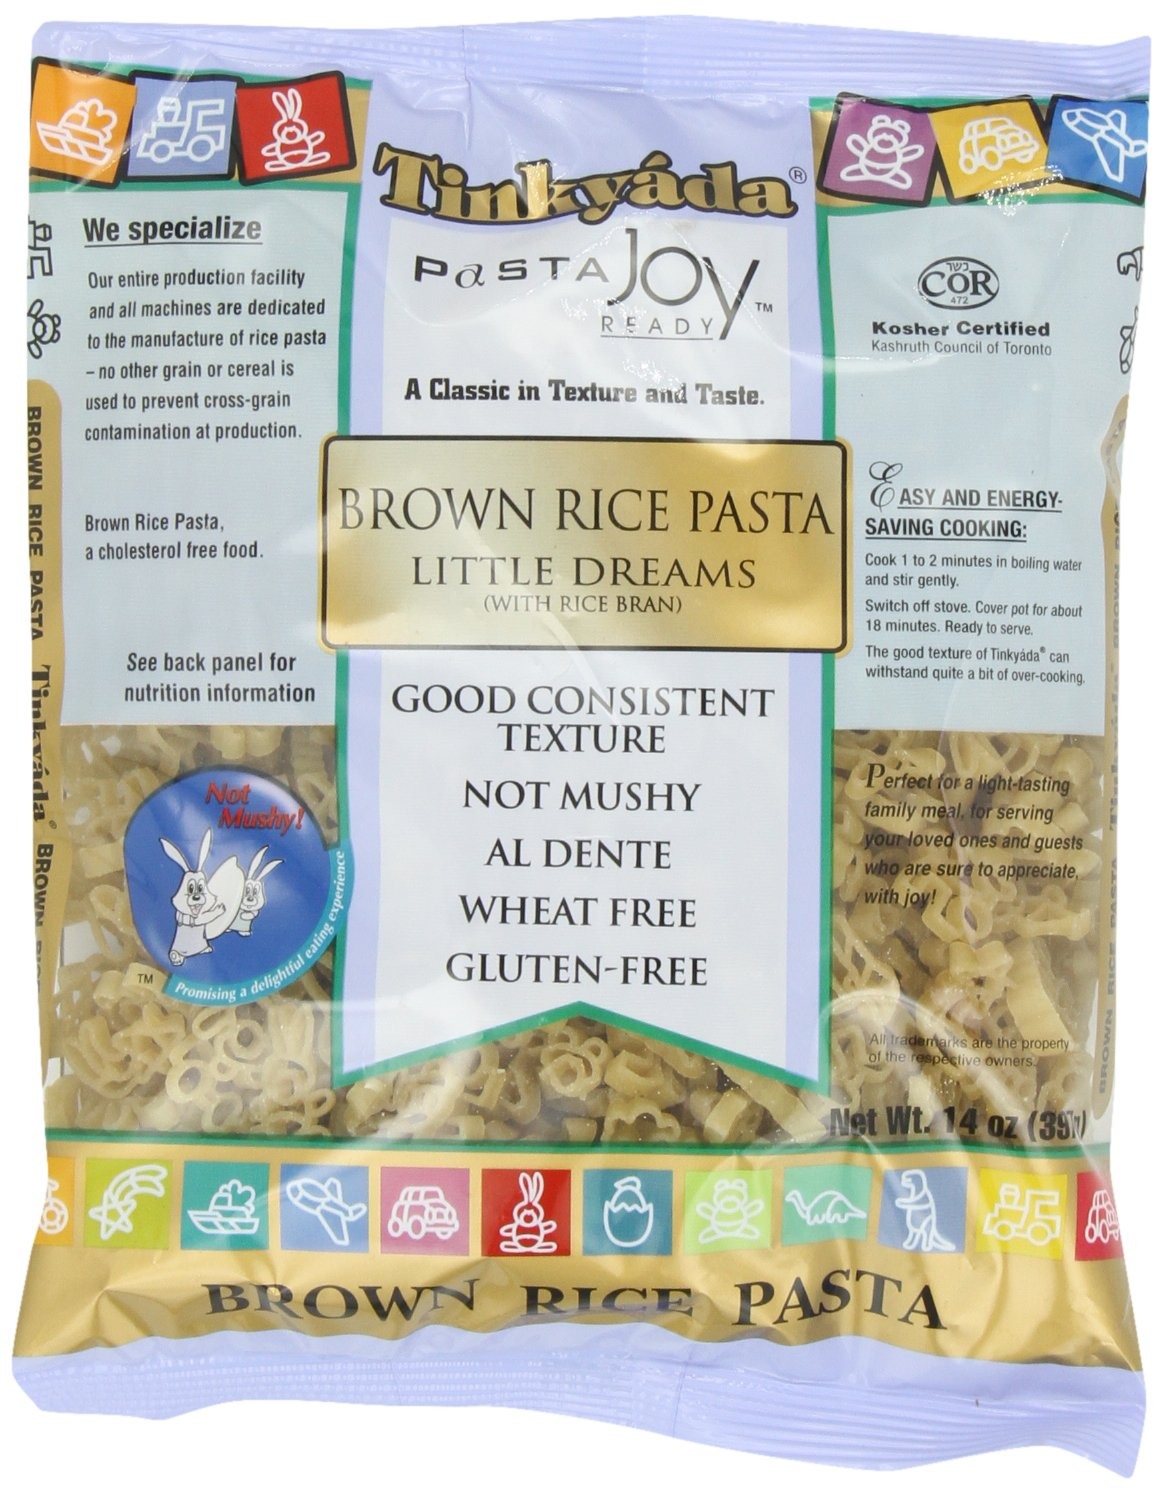
Item Name: Tinkyada Brown Rice Pasta, Little Dreams, 14 Ounce (Pack of 12)
Bullet Point 1: Whole-grain pasta that's wheat and gluten free
Bullet Point 2: Kosher certified
Bullet Point 3: Cooks up to a perfect al dente texture with award winning taste
Bullet Point 4: Made with rice
Bullet Point 5: Cholesterol free
Value: 168.0
Unit: Ounce

Price: 33.225